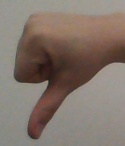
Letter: waw